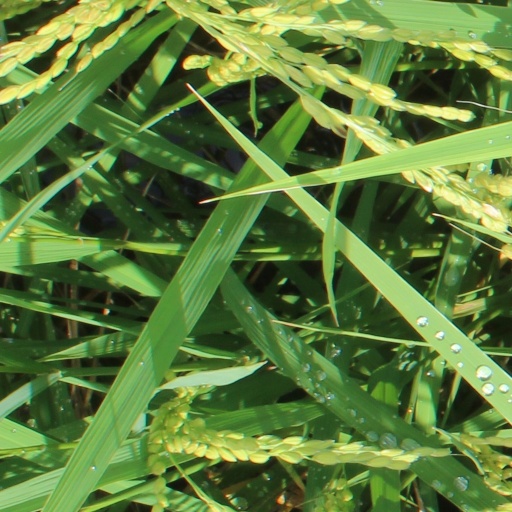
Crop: rice